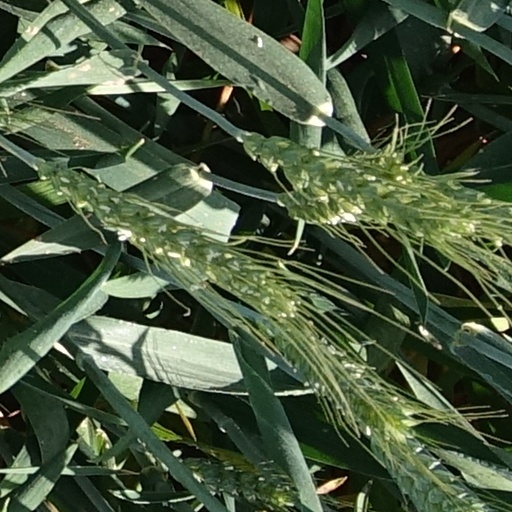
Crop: wheat